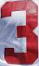
Number: 3